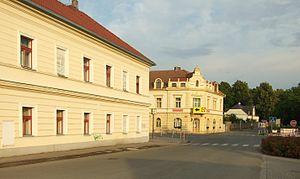
Rudná, parfois appelée Rudná u Prahy, est une ville du district de Prague-Ouest, dans la région de Bohême-Centrale, en République tchèque. Sa population s'élevait à 5 153 habitants en 2020.